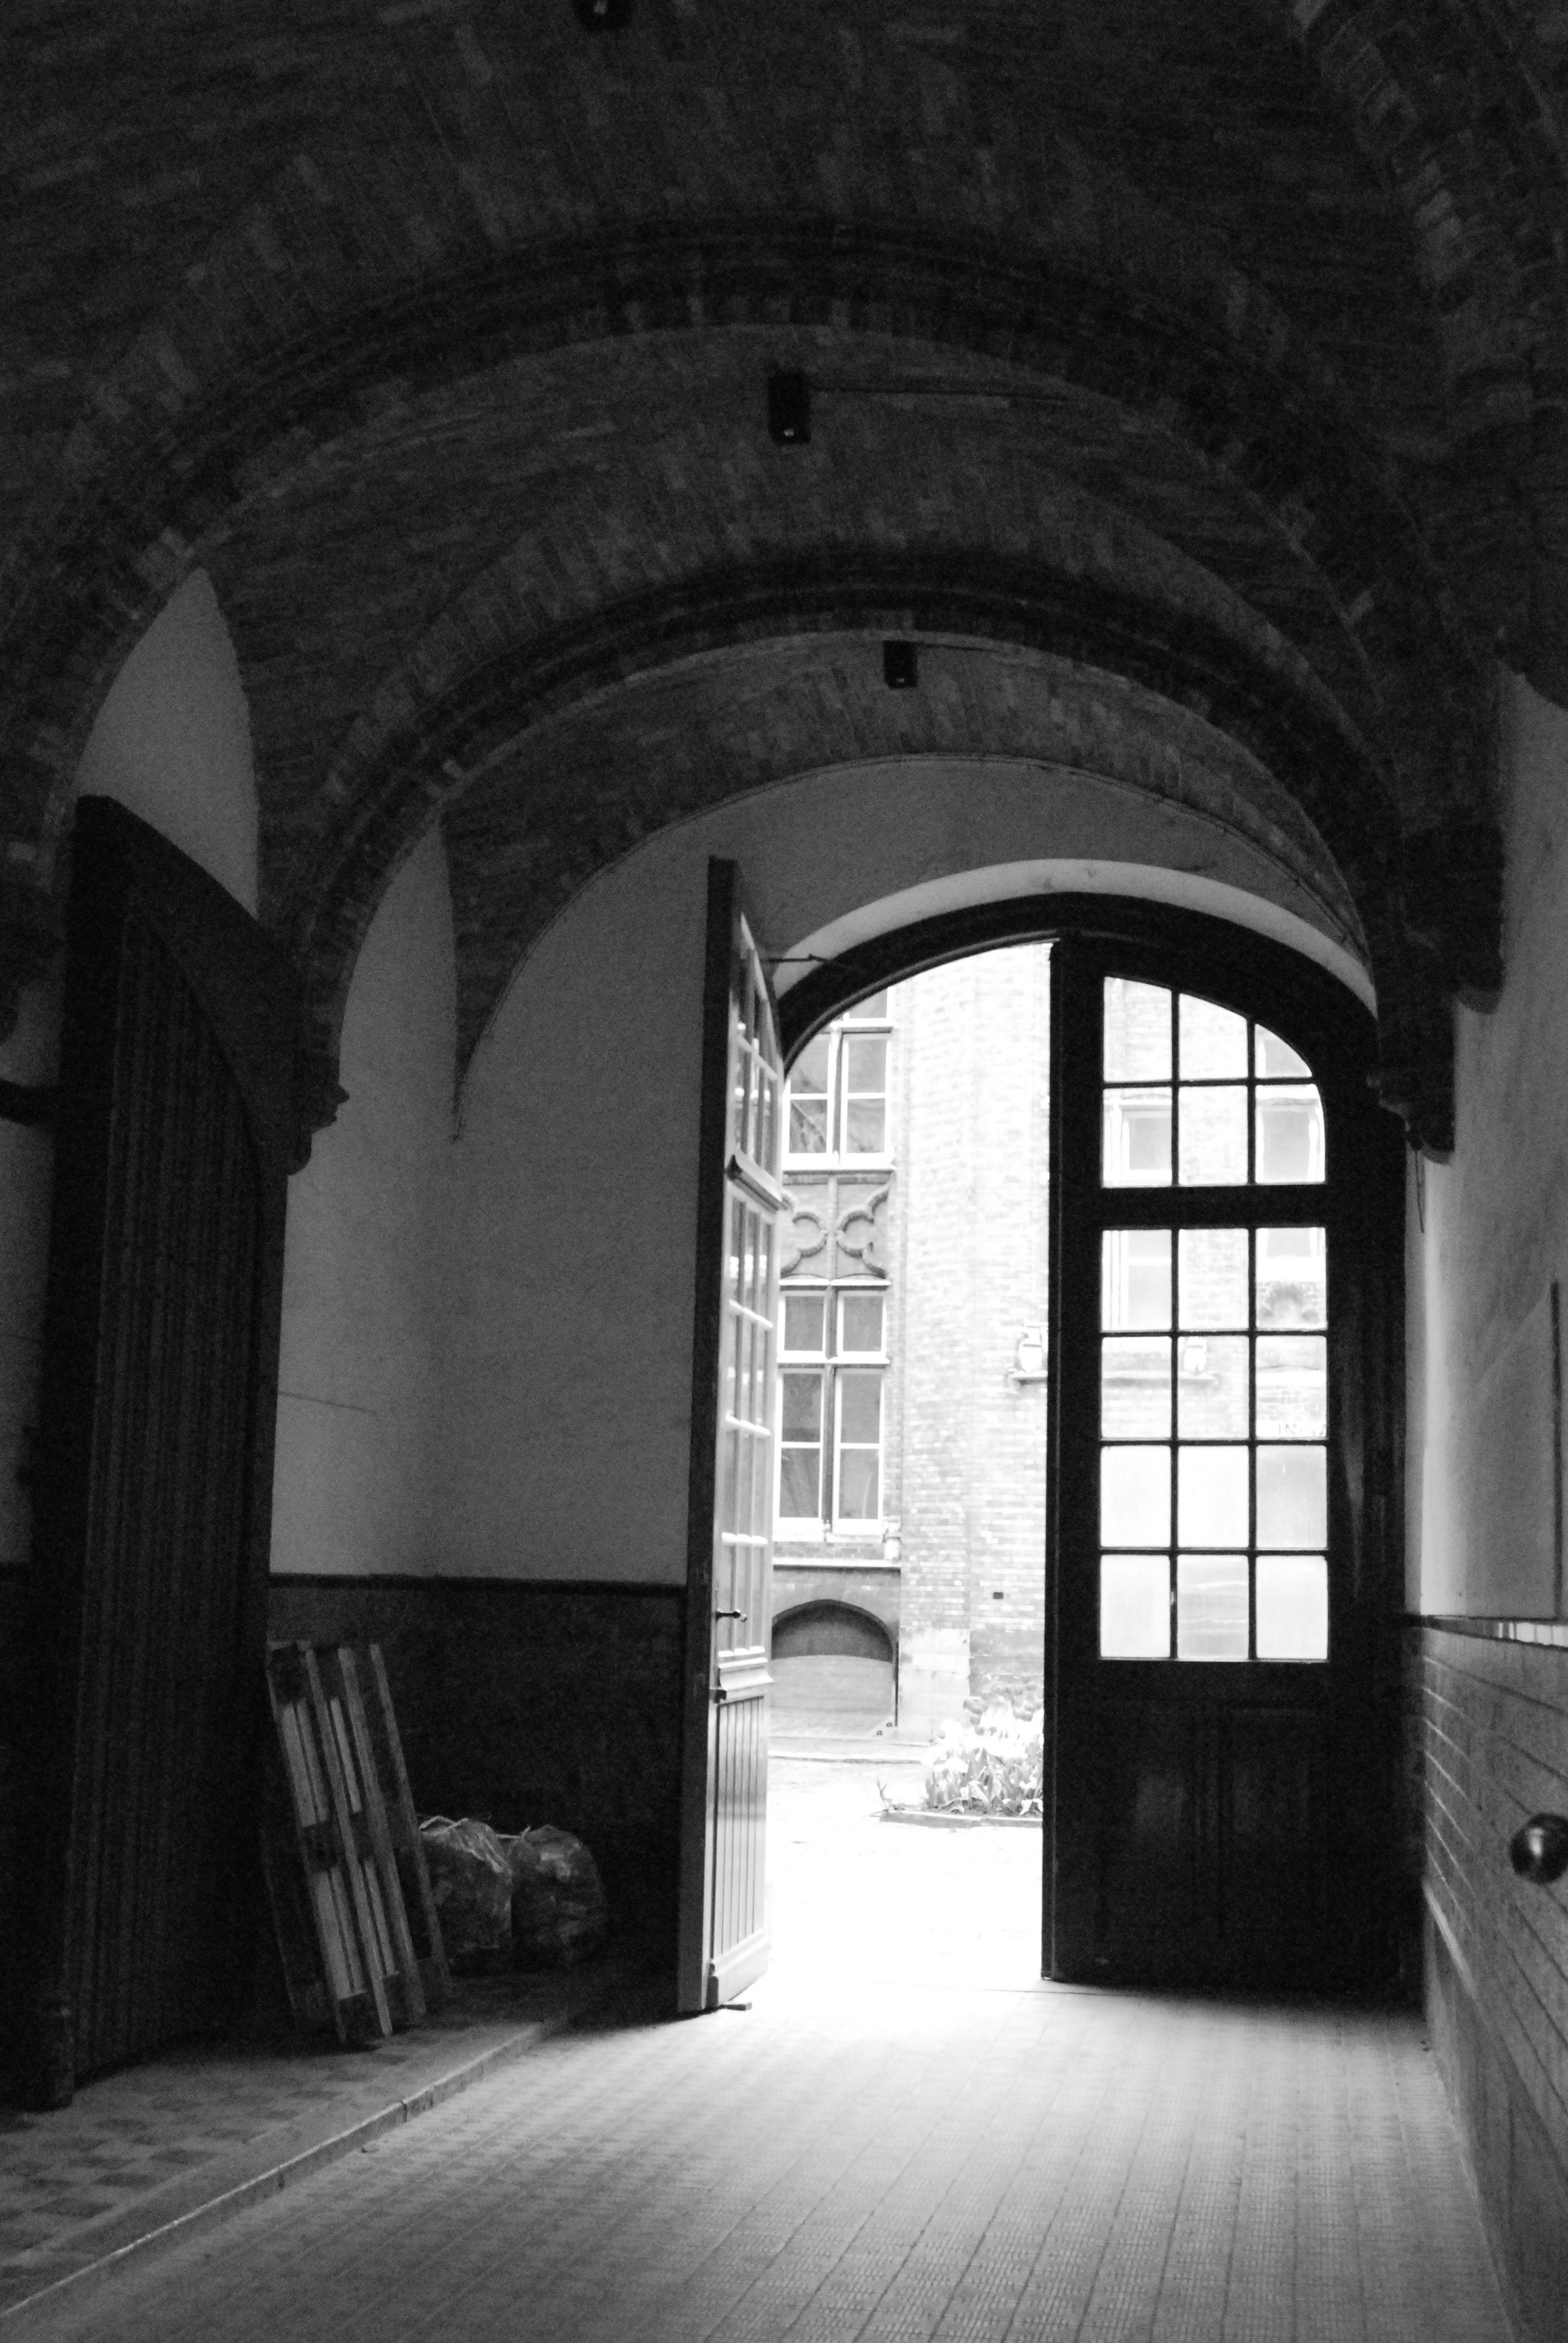
light, black and white, architecture, white, house, window, building, alley, arch, column, hall, darkness, black, monochrome, door, interior design, symmetry, image, bruges, monochrome photography